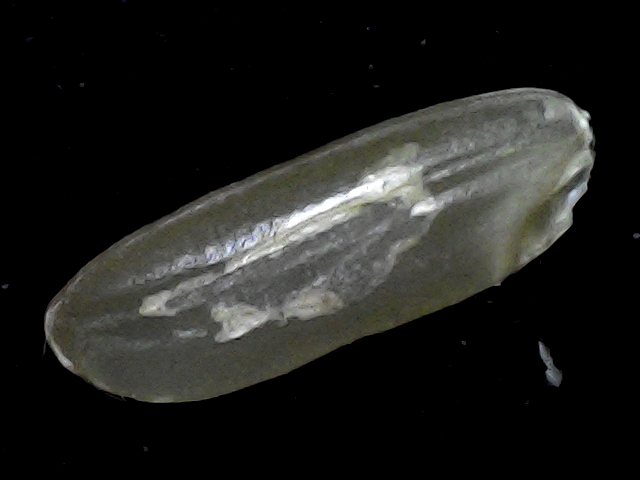
Rice variety: BR23